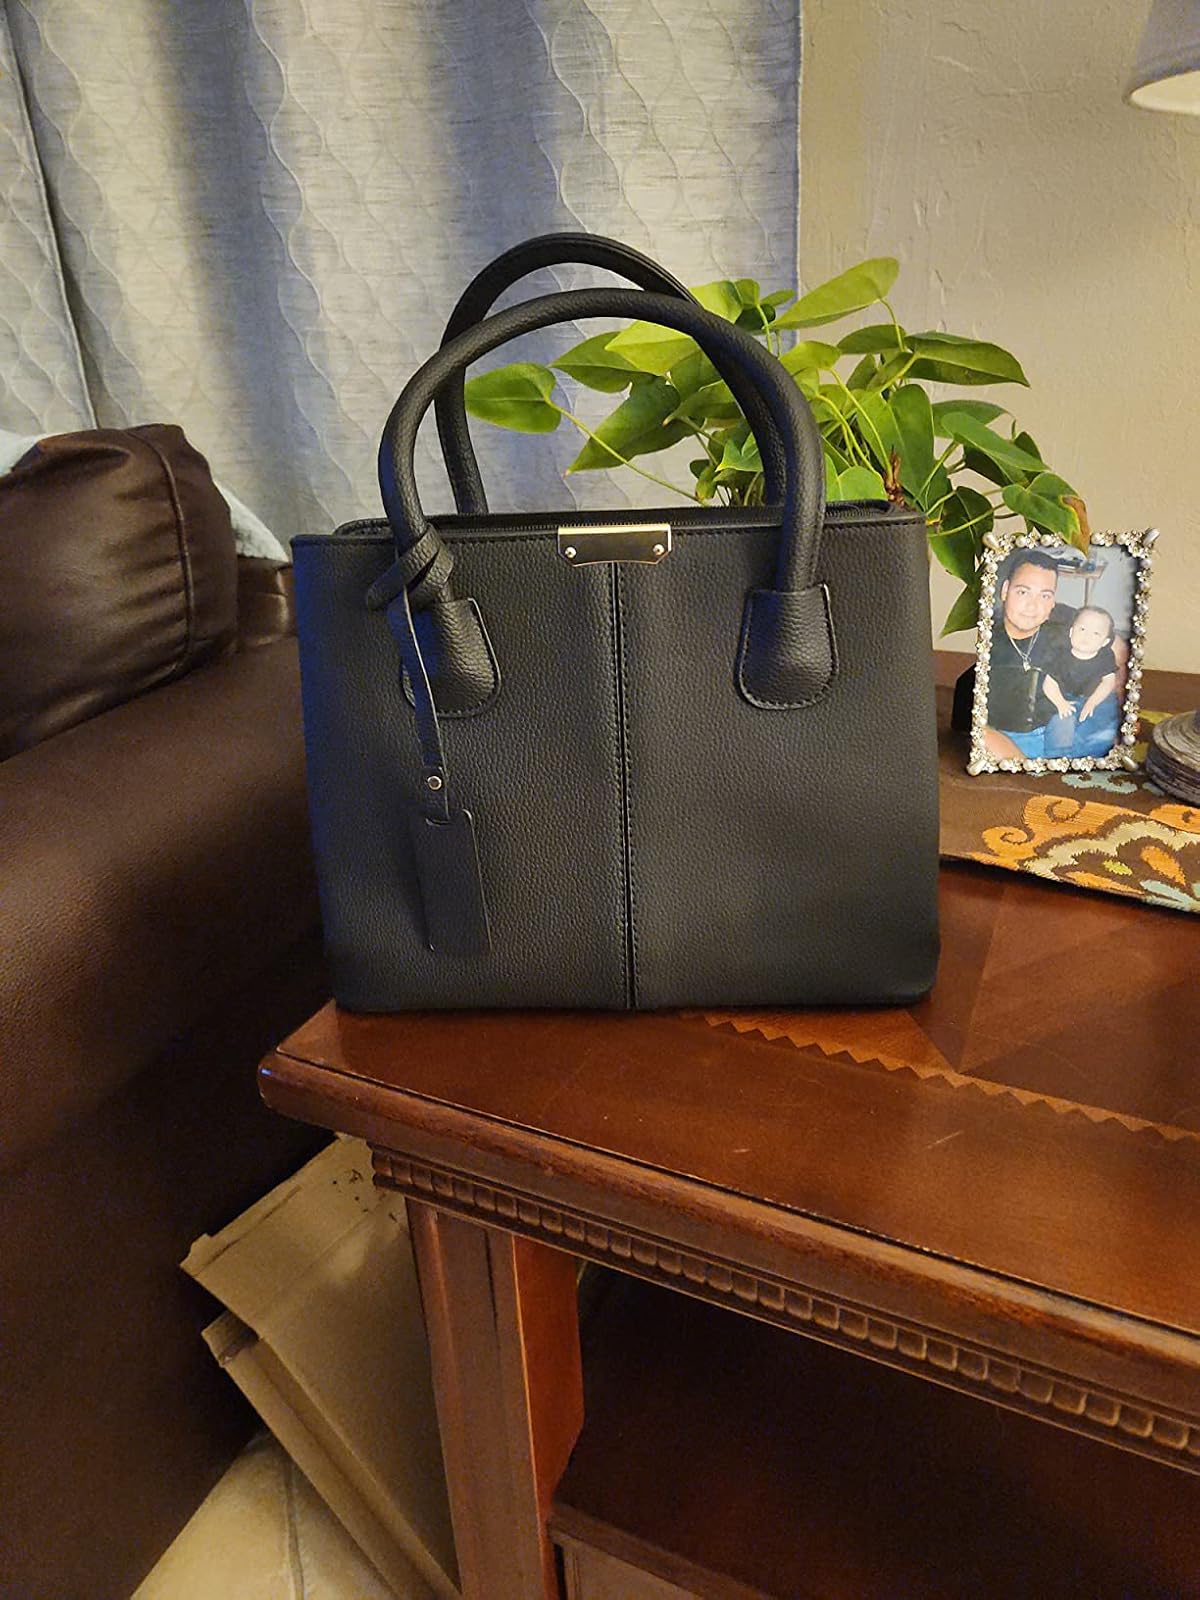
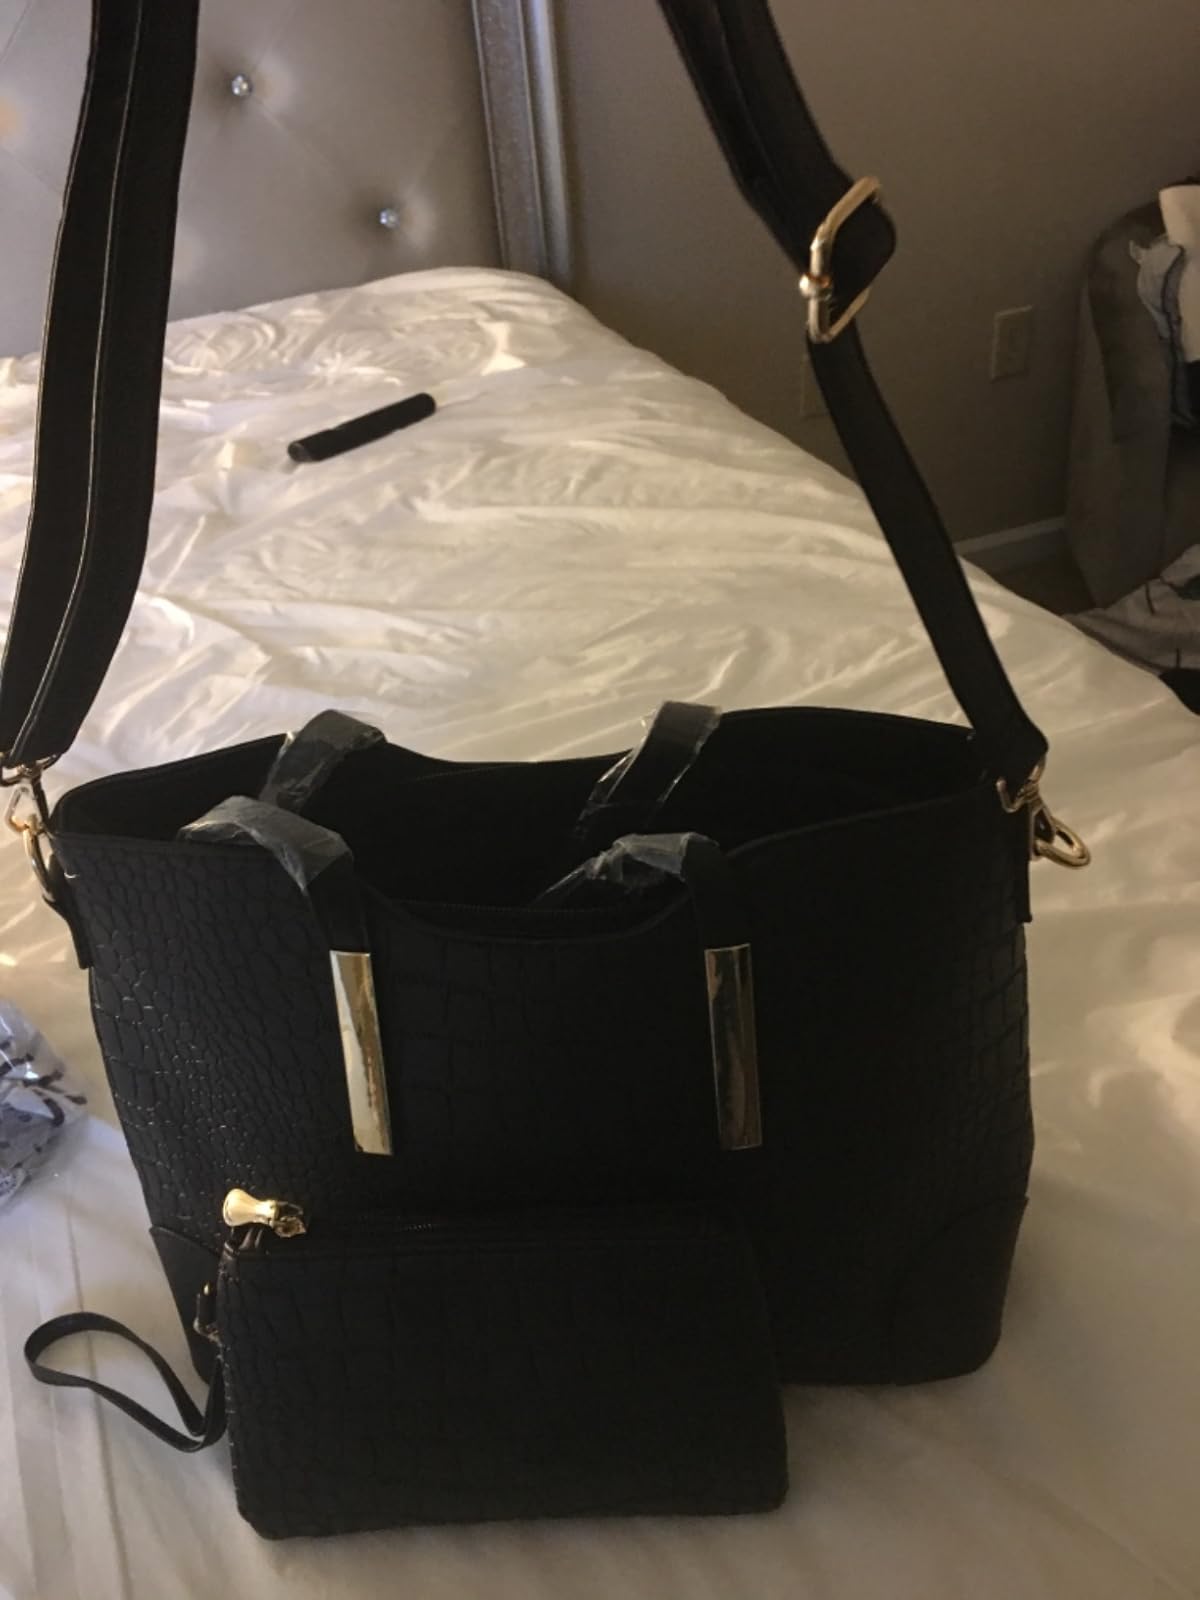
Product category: accessories_handbag
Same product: no